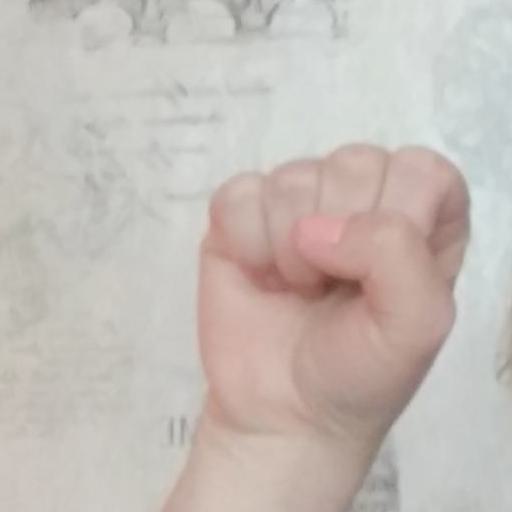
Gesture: fist